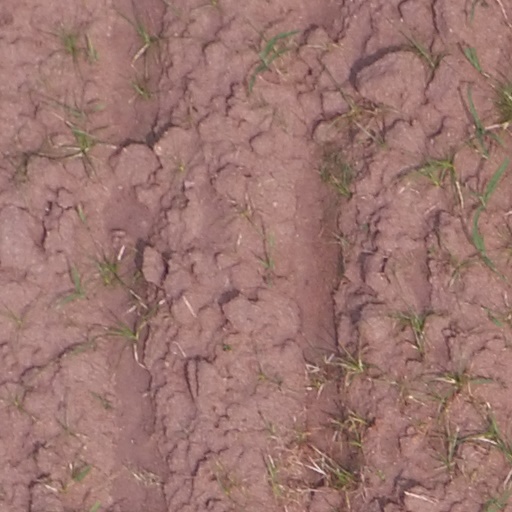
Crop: maize; corn